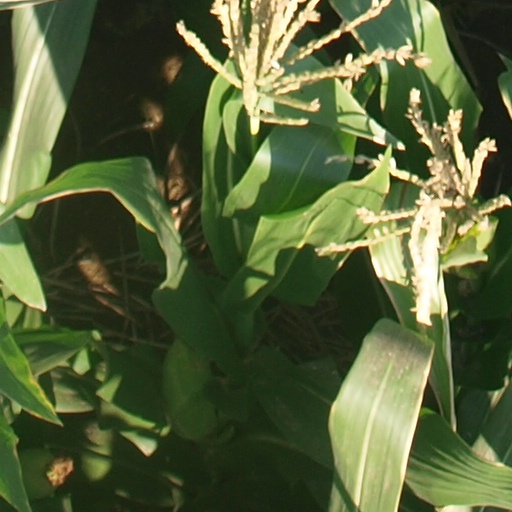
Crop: maize; corn